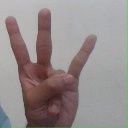
अक्षर: क्ष